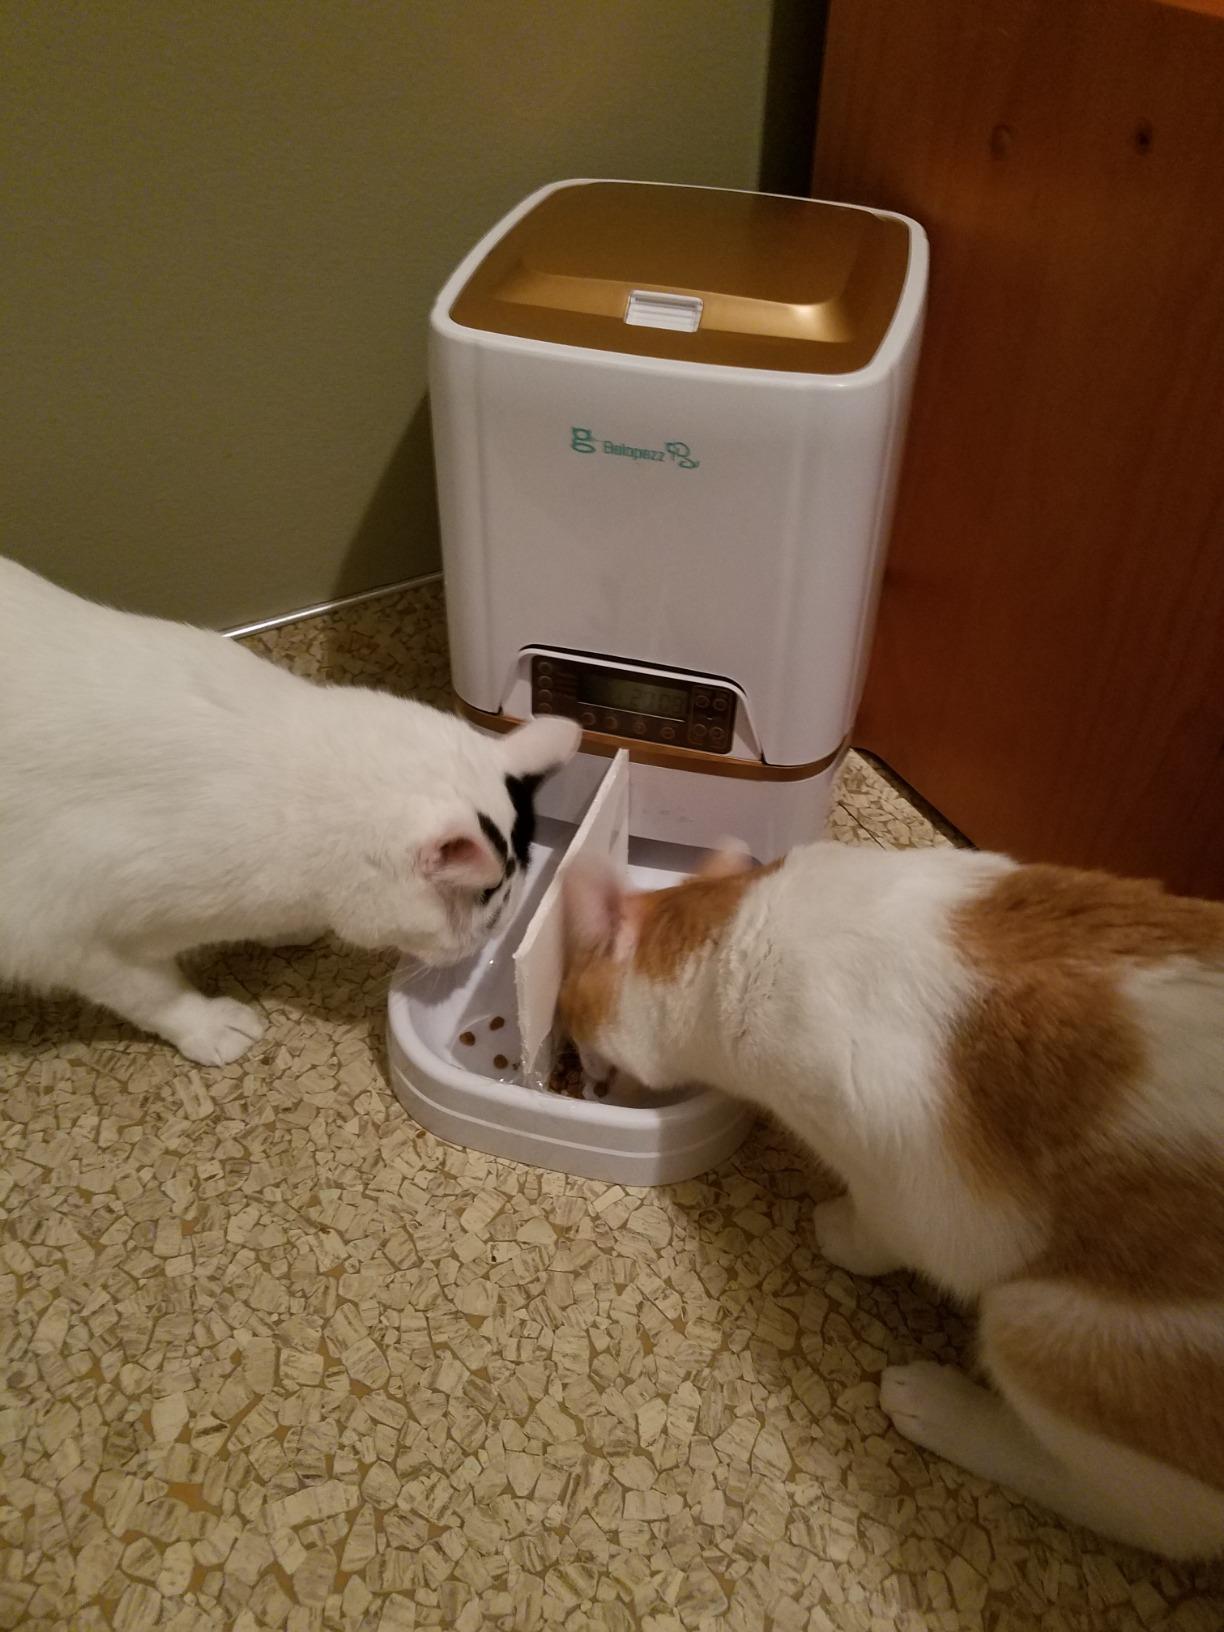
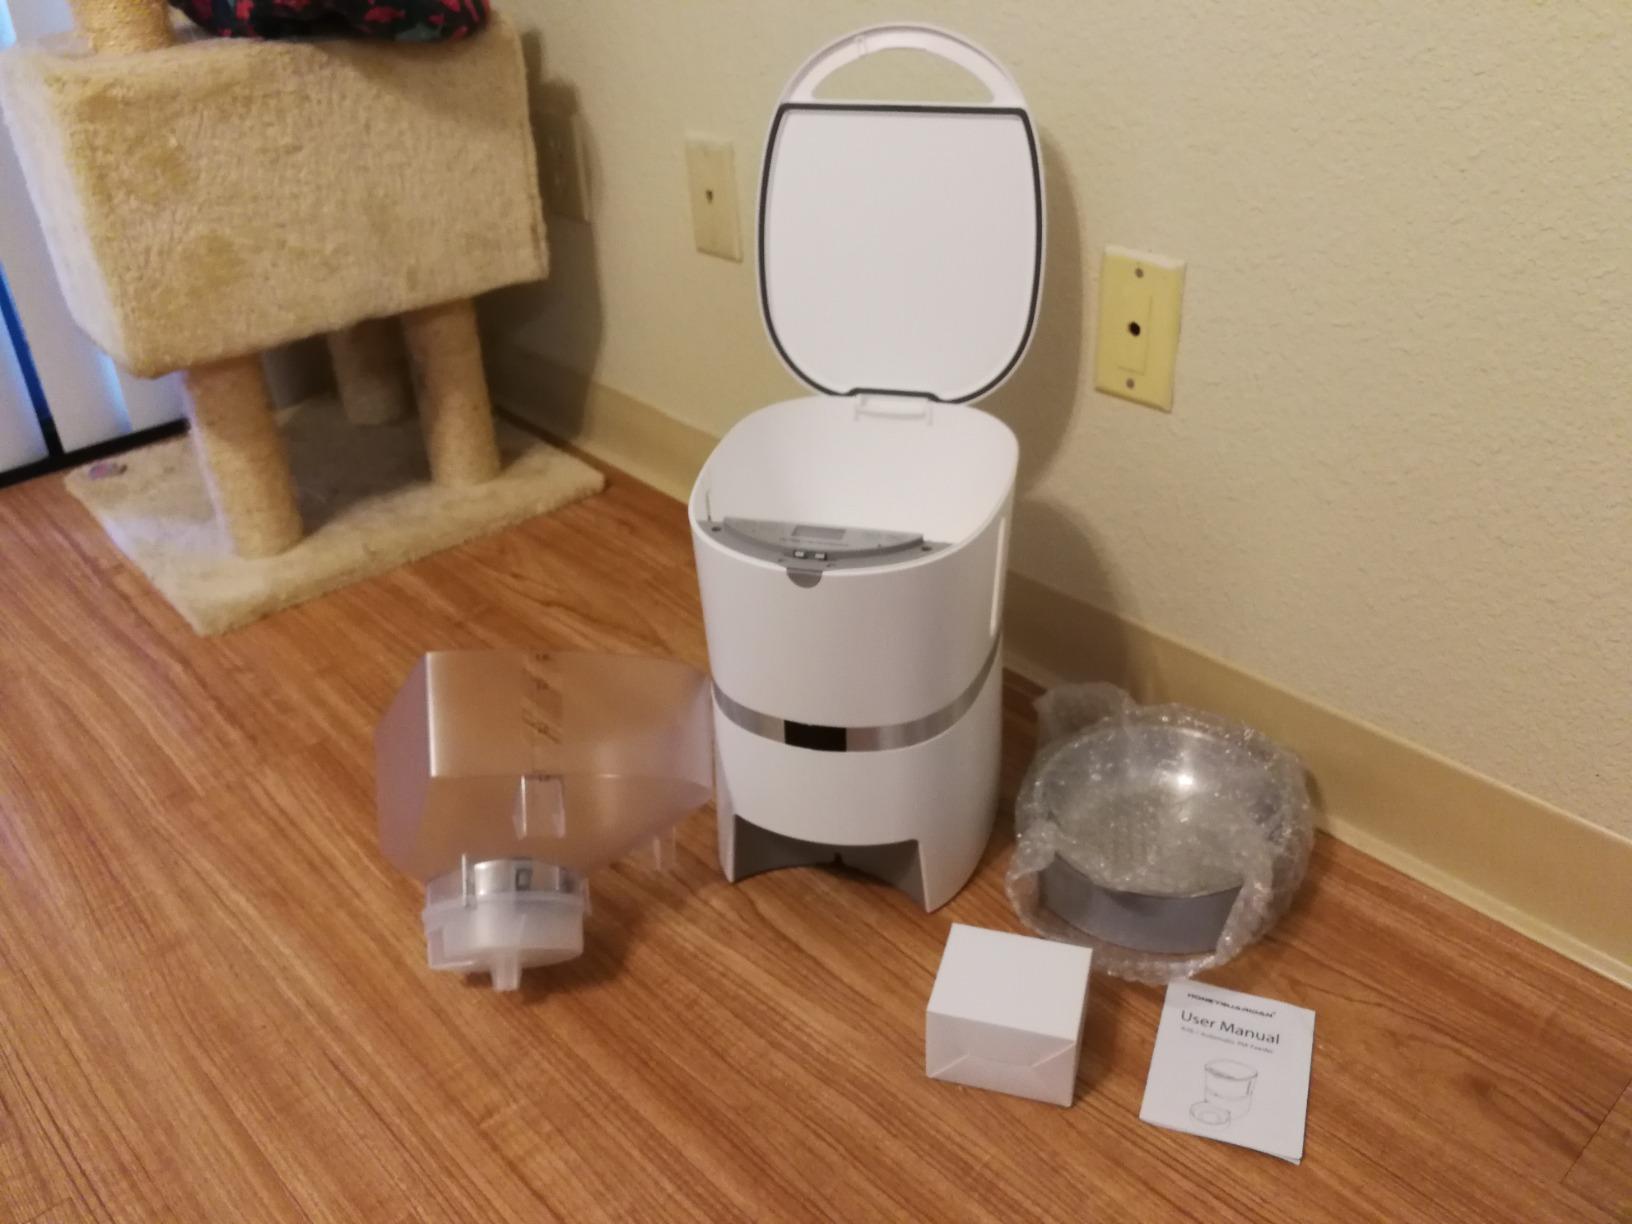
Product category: items_feeder
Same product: no